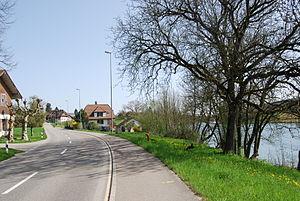
Schwarzhäusern est une commune suisse du canton de Berne, située dans l'arrondissement administratif de Haute-Argovie.